Ashok Banthia

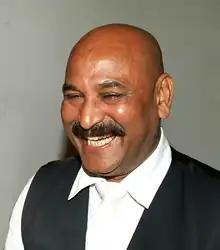
Banthia in 2013

Ashok Banthia, sometimes referred as Ashok Bathia or Ashok Bhatia, is an Indian actor and director associated with Hindi film, television and theatre actor. He is a NSD (National School of Drama) alumnus known for his roles in Australian TV miniseries "Bodyline" as Nawab of Pataudi Sr.